Grands Échezeaux

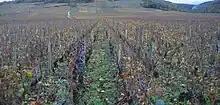
The Grands Échezeaux vineyard in autumn

Grands Échezeaux is an "Appellation d'origine contrôlée" (AOC) and Grand Cru vineyard for red wine in the Côte de Nuits subregion of Burgundy, with Pinot noir as the main grape variety. Grands Échezeaux is located within the commune of Flagey-Echézeaux, on a strip of land between the territory of the communes Vosne-Romanée, Vougeot and Chambolle-Musigny. Grands Échezeaux borders on Clos de Vougeot and its wall in the east and north, and on Échezeaux in the west and south. The AOC was created in 1936.